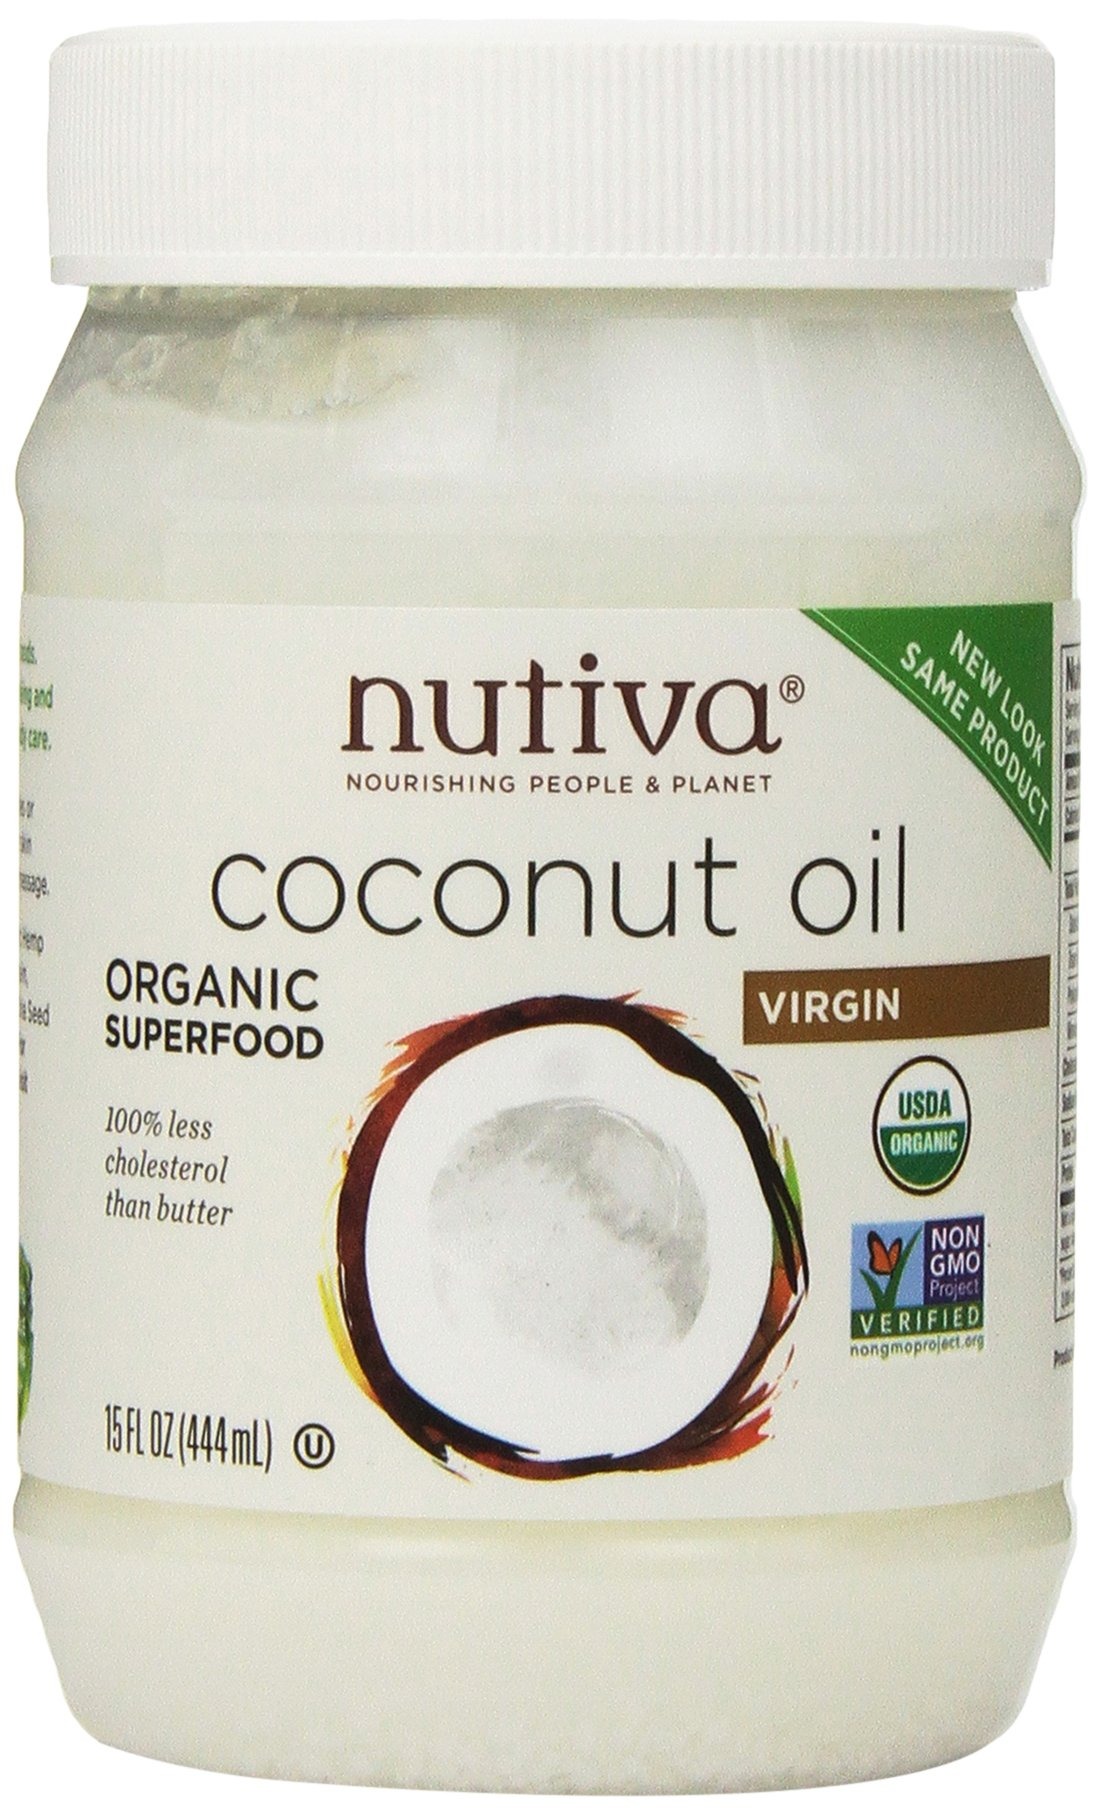
Item Name: Nutiva Organic Virgin Coconut Oil (45 Ounces), 3 pack
Bullet Point 1: #1 Selling Coconut Oil in the US for over 10 years
Bullet Point 2: USDA Organic, Non-GMO, Virgin, Kosher, Non-Hydrogenated, No Cholesterol
Bullet Point 3: Freshly made from cold-pressed coconuts, with a light and pleasant coconut taste and aroma
Bullet Point 4: Nutritional health benefits of 50% lauric acid and 62% medium-chain triglycerides
Bullet Point 5: Great for sautéing and baking, oil pulling & skin and hair care
Product Description: &quot;#1 Coconut Oil for Quality and Flavor. Nutiva delivers the highest quality products. Our Virgin Coconut Oil is made from freshly picked coconuts that are cold pressed within hours of shelling. Always organic, non-GMO certified and free of impurities. An excellent source of lauric acid and medium chain triglycerides for your healthy diet and body care routine. Cooking: Healthful dairy free all-purpose cooking oil for sautéing and baking. “Better than butter” on bread, veggies &amp; popcorn. May be used for cooking up to 350 degrees. Skin Care: Natural and chemical free skin moisturizer, shaving cream, eye makeup remover or combine with coconut sugar to produce an exfoliating scrub! Hair Care: Deep conditioning hair mask to repair dry and damaged hair. Dietary Supplement: Contains 50% lauric acid and 63% medium chain triglycerides. Consume 1-3 Tbsp of coconut oil daily for a healthy supplement. Oral Care: Swish 1 Tbsp. of Nutiva Coconut Oil around your mouth for 20 minutes daily healthy gums and teeth. Join Nutiva in Revolutionizing the Way the World Eats! Nutiva is committed to changing the world by encouraging healthy eating and sustainable business practices. As the world’s leading brand of organic coconut, chia, hemp, and red palm superfoods, Nutiva donates 1% of sales to sustainable agriculture – more than $2 Million to date! When you support Nutiva you support the farming communities we work with, including coconut growers in SE Asia where we’re planting 100K coconut seedlings!&quot;
Value: 45.0
Unit: Fl Oz

Price: 11.165